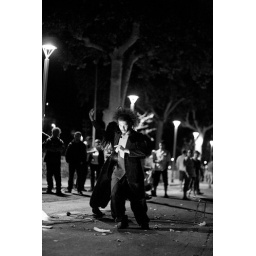
Performance artist in the street by the river at the festival of street theatre in Tarrega